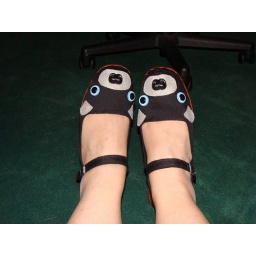
awesome bear shoes by em and sprout